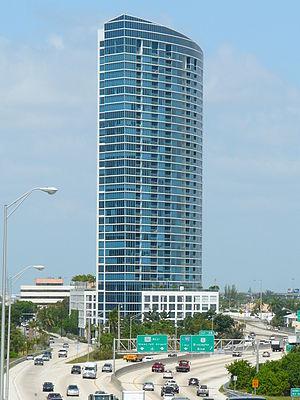
Blue on the bay est un gratte-ciel résidentiel de 130 mètres de hauteur construit à Miami durant le boom immobilier des années 2000. L'immeuble a été construit de 2003 à 2005 et a été conçu par le cabinet d'architecture Arquitectonica situé à Miami. Il comprend 330 appartements desservis par 8 ascenseurs.
Cet article recense une liste des plus hauts immeubles de l'agglomération de Miami.